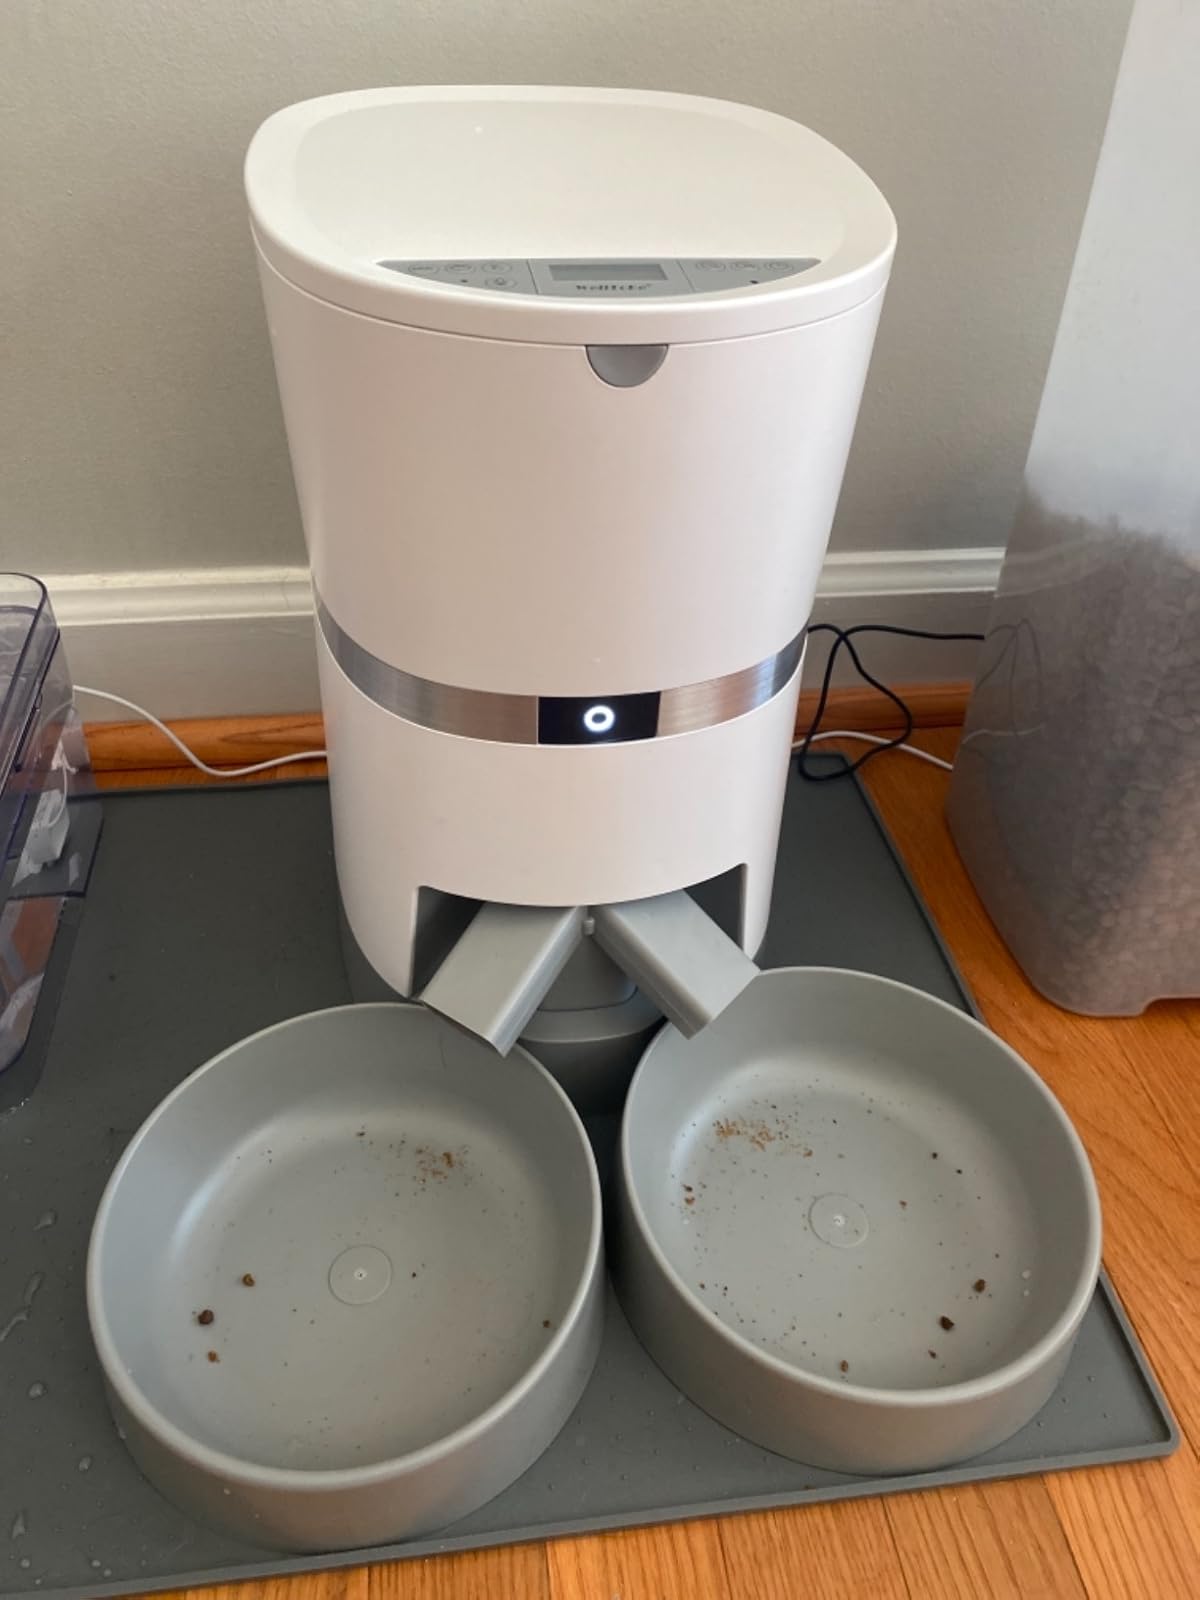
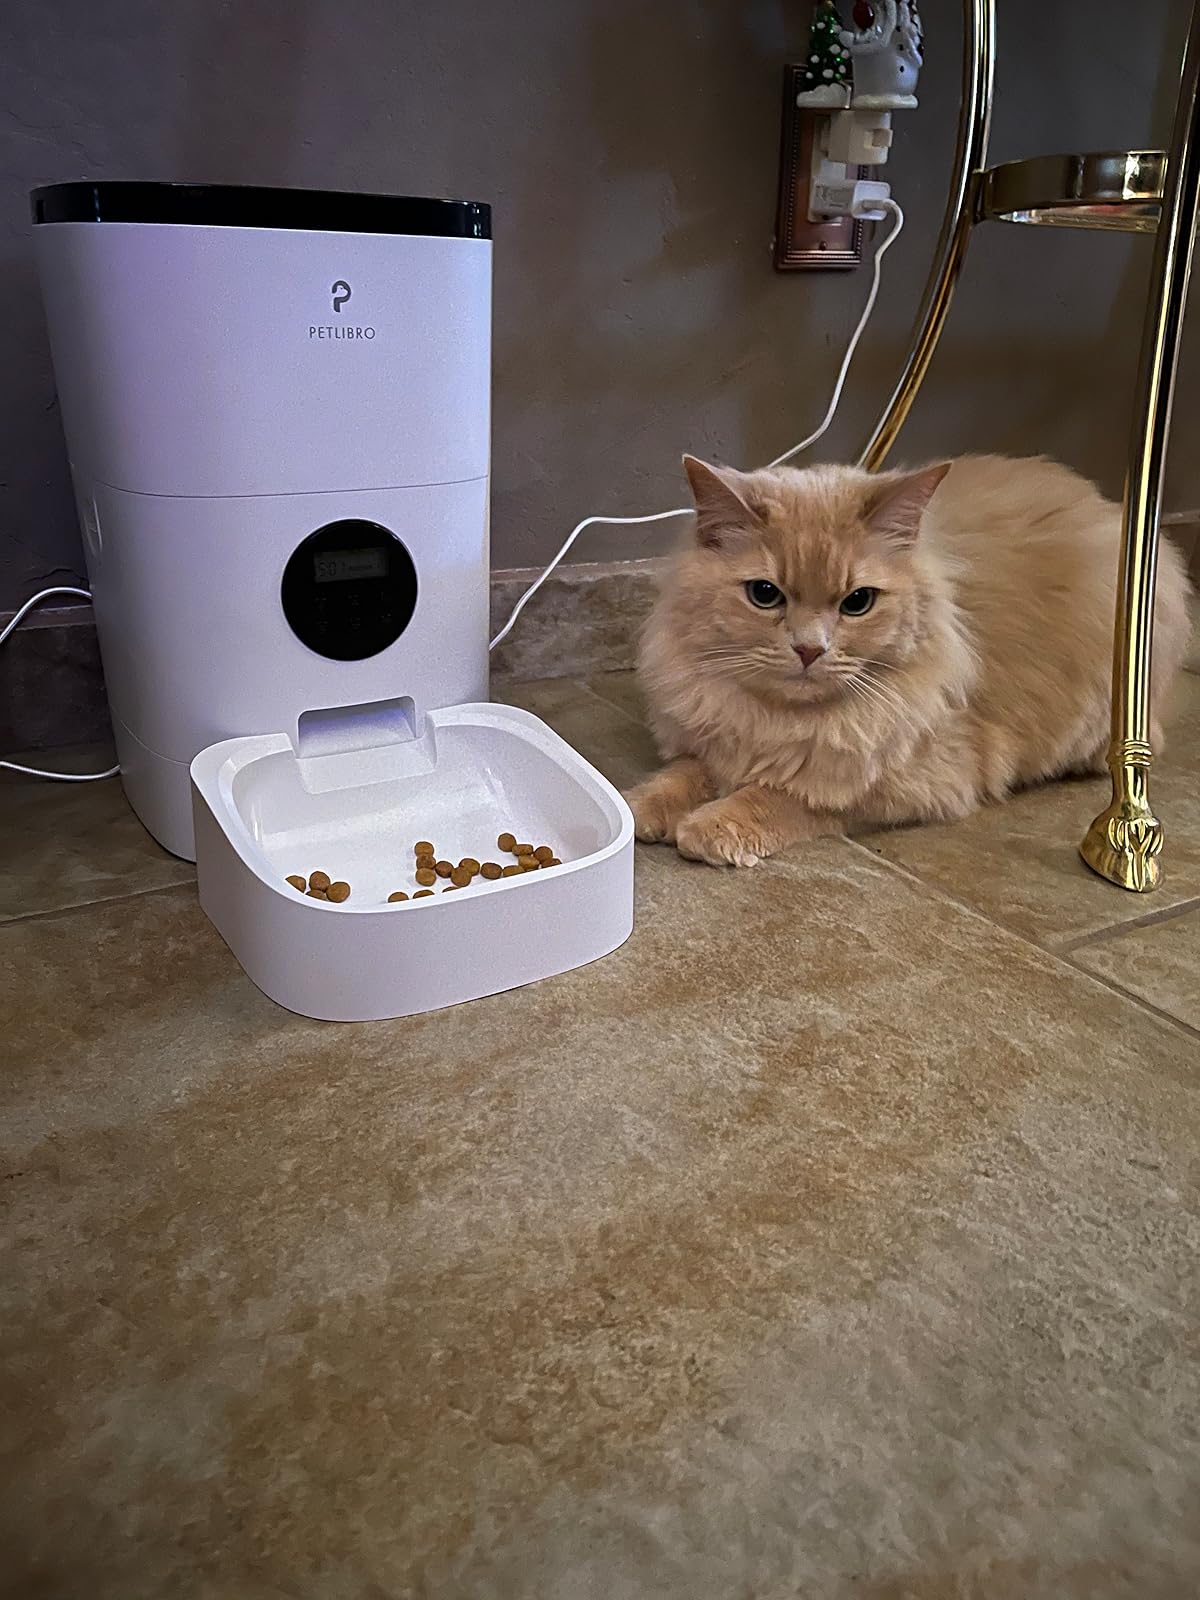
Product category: items_feeder
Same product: no